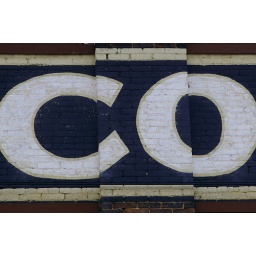
Part of a painted brick wall sign in downtown Reading, PA. Taking a break from vacation pics.